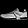
Label: Sneaker